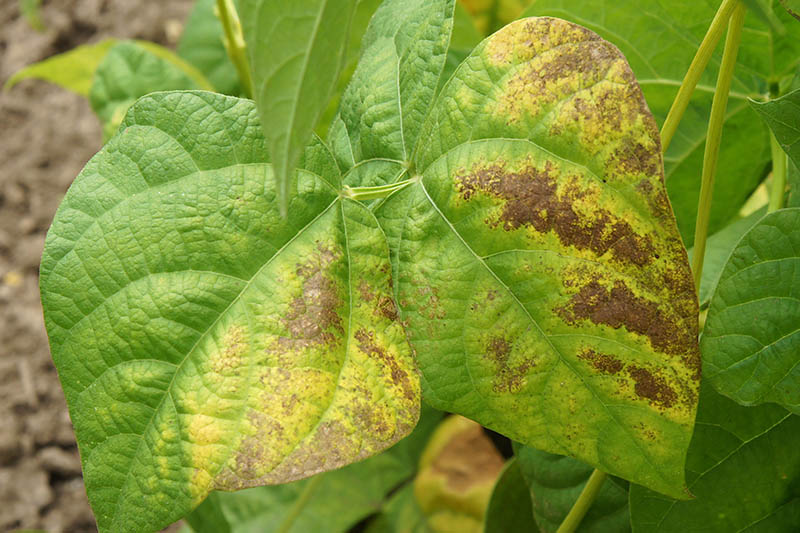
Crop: unknown
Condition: bean_rust